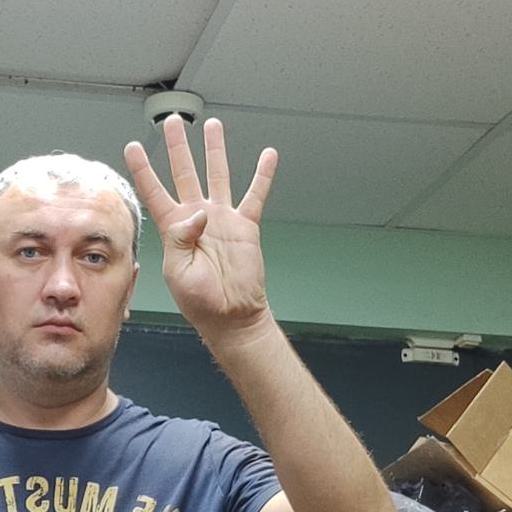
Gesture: four